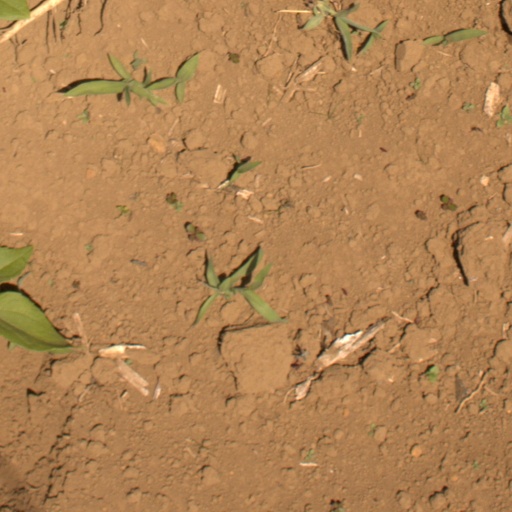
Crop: Jerusalem artichoke